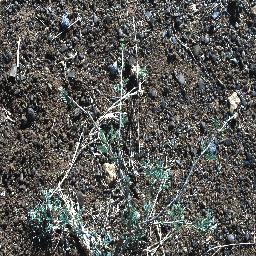
Label: negative